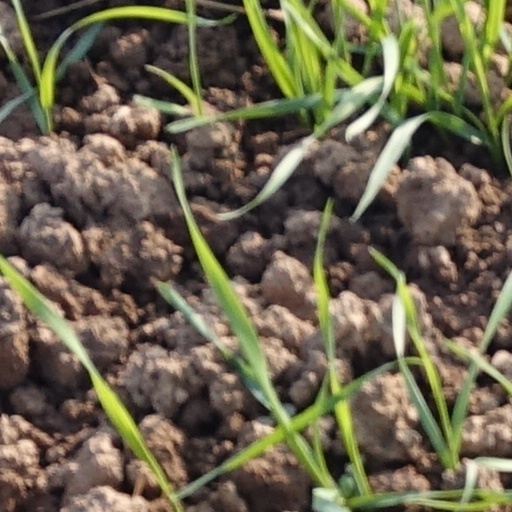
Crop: wheat